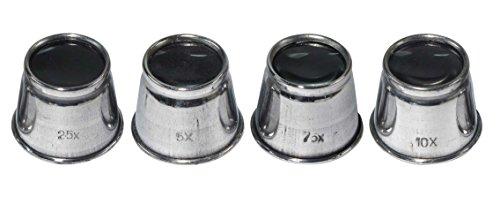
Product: SE MI125-4 Aluminum Eye Loupe Set (4 PC.)
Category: Toys & Games | Hobbies | Hobby Building Tools & Hardware | Magnifying Tools
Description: Eye loupe set great for everyone from the hobbyist to jeweler.
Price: $8.52